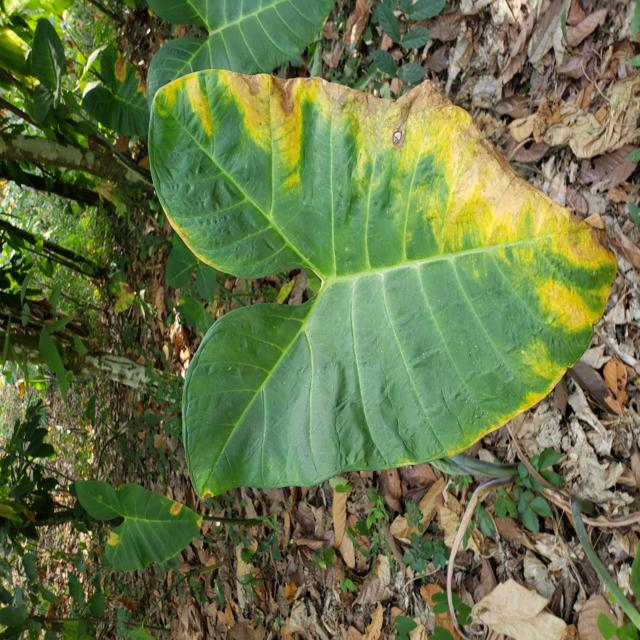
Label: Mid_Blight